Oka-dera

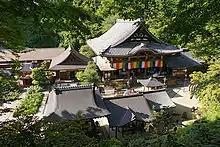
Oka-dera

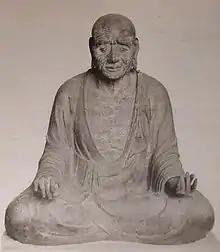
Statue of Gien, the temple's founder

The foundation of this temple is uncertain. According to the "Gien-den" in the "Tōdaiji Yoroku" and the "Fusō Ryakuki", the temple was founded when the monk Gien (643-728) built a building on the site of the Okamiya Palace, the residence of Prince Kusakabe, the son of Emperor Tenmu who died in 689. According to the temple's legend, Gien sealed an evil dragon which had been tormenting the local residences in a pond and covered it with stones. This led the temple to become famous as a place for prayers to ward off evil, and it attracted numerous pilgrims from the Heian period onwards, and to the temple' formal name of . However, the first appearance of the temple in historical documentation is in an entry in the "Shōsōin Documents" in July 740.